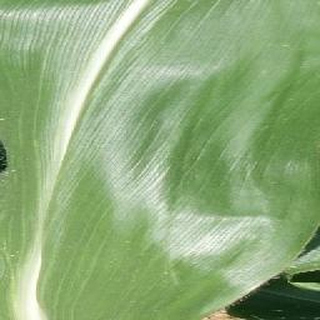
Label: healthy_corn